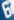
Number: 6